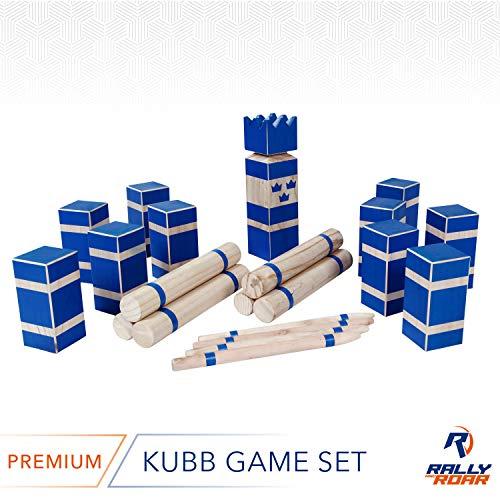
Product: Kubb Premium Set Yard Game Set for Adults, Families - Fun, Interactive Outdoor Family Games - Durable Wood Blocks with Travel Bag - Clean, Games for Outside, Lawn, Bars, Backyards
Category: Sports & Outdoors | Sports & Fitness | Leisure Sports & Game Room | Outdoor Games & Activities
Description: TAKE IT EVERYWHERE: Complete with a premium zippered tote bag, you aren’t restricted to playing these Kubb Sets at home.
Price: $42.99
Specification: Shipping Weight: 14 pounds (View shipping rates and policies)|ASIN: B07GDMDFYK|Item model number: D1SKBGPR|    #1550    in Outdoor Games & Activities